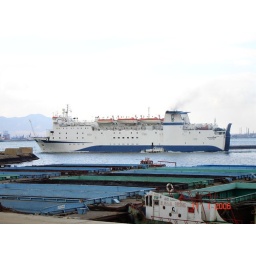
I took this photo of a a passenger ship leaving to the KSA from the window of my apartment in Suez